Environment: real
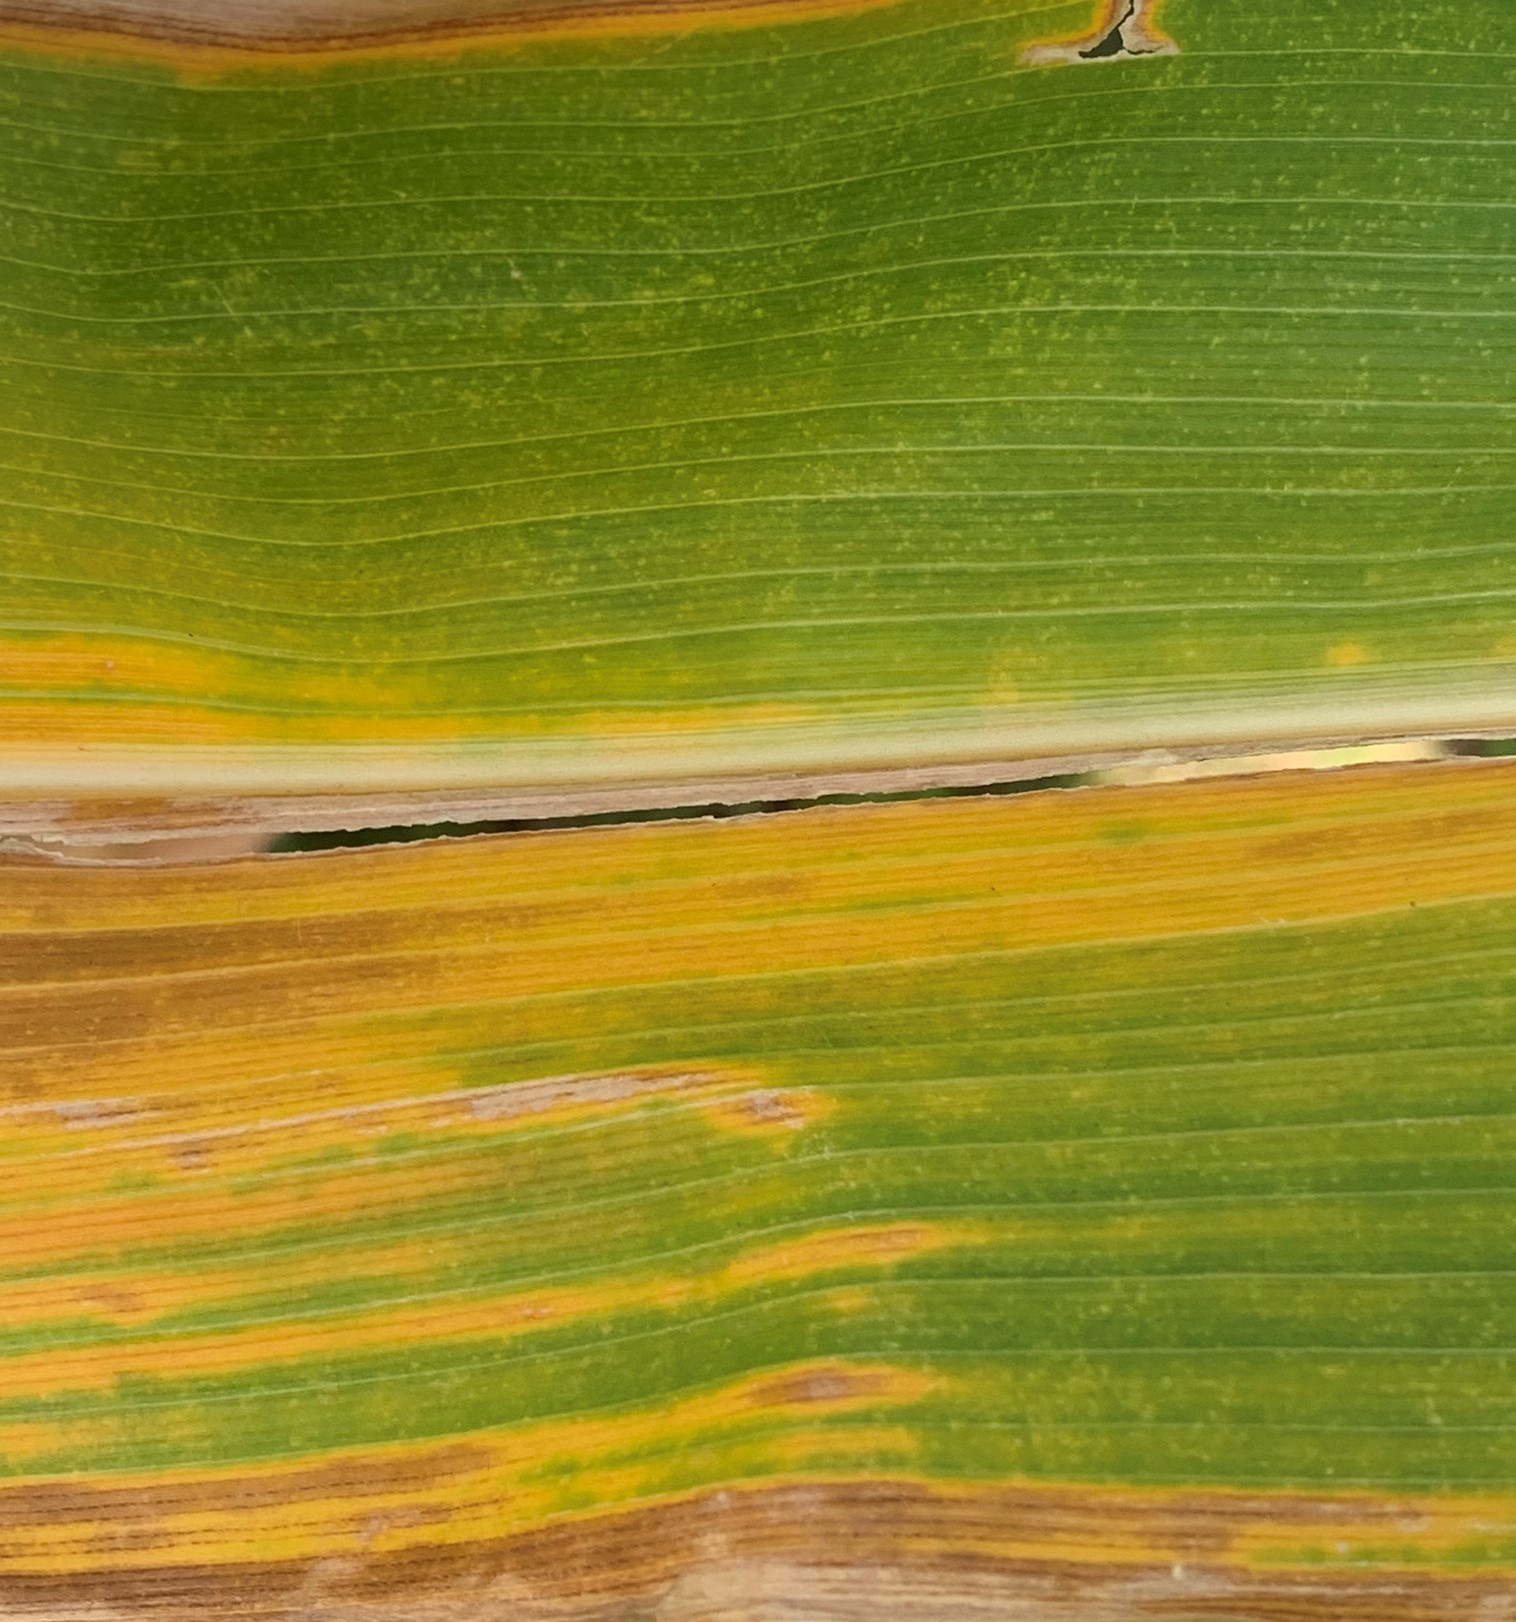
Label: lethal_necrosis